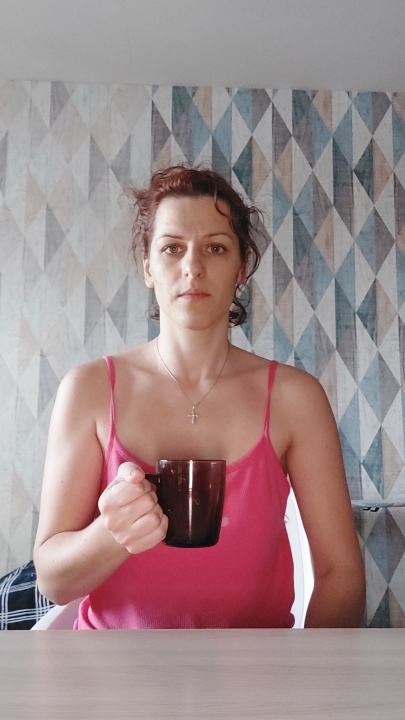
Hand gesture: no_gesture